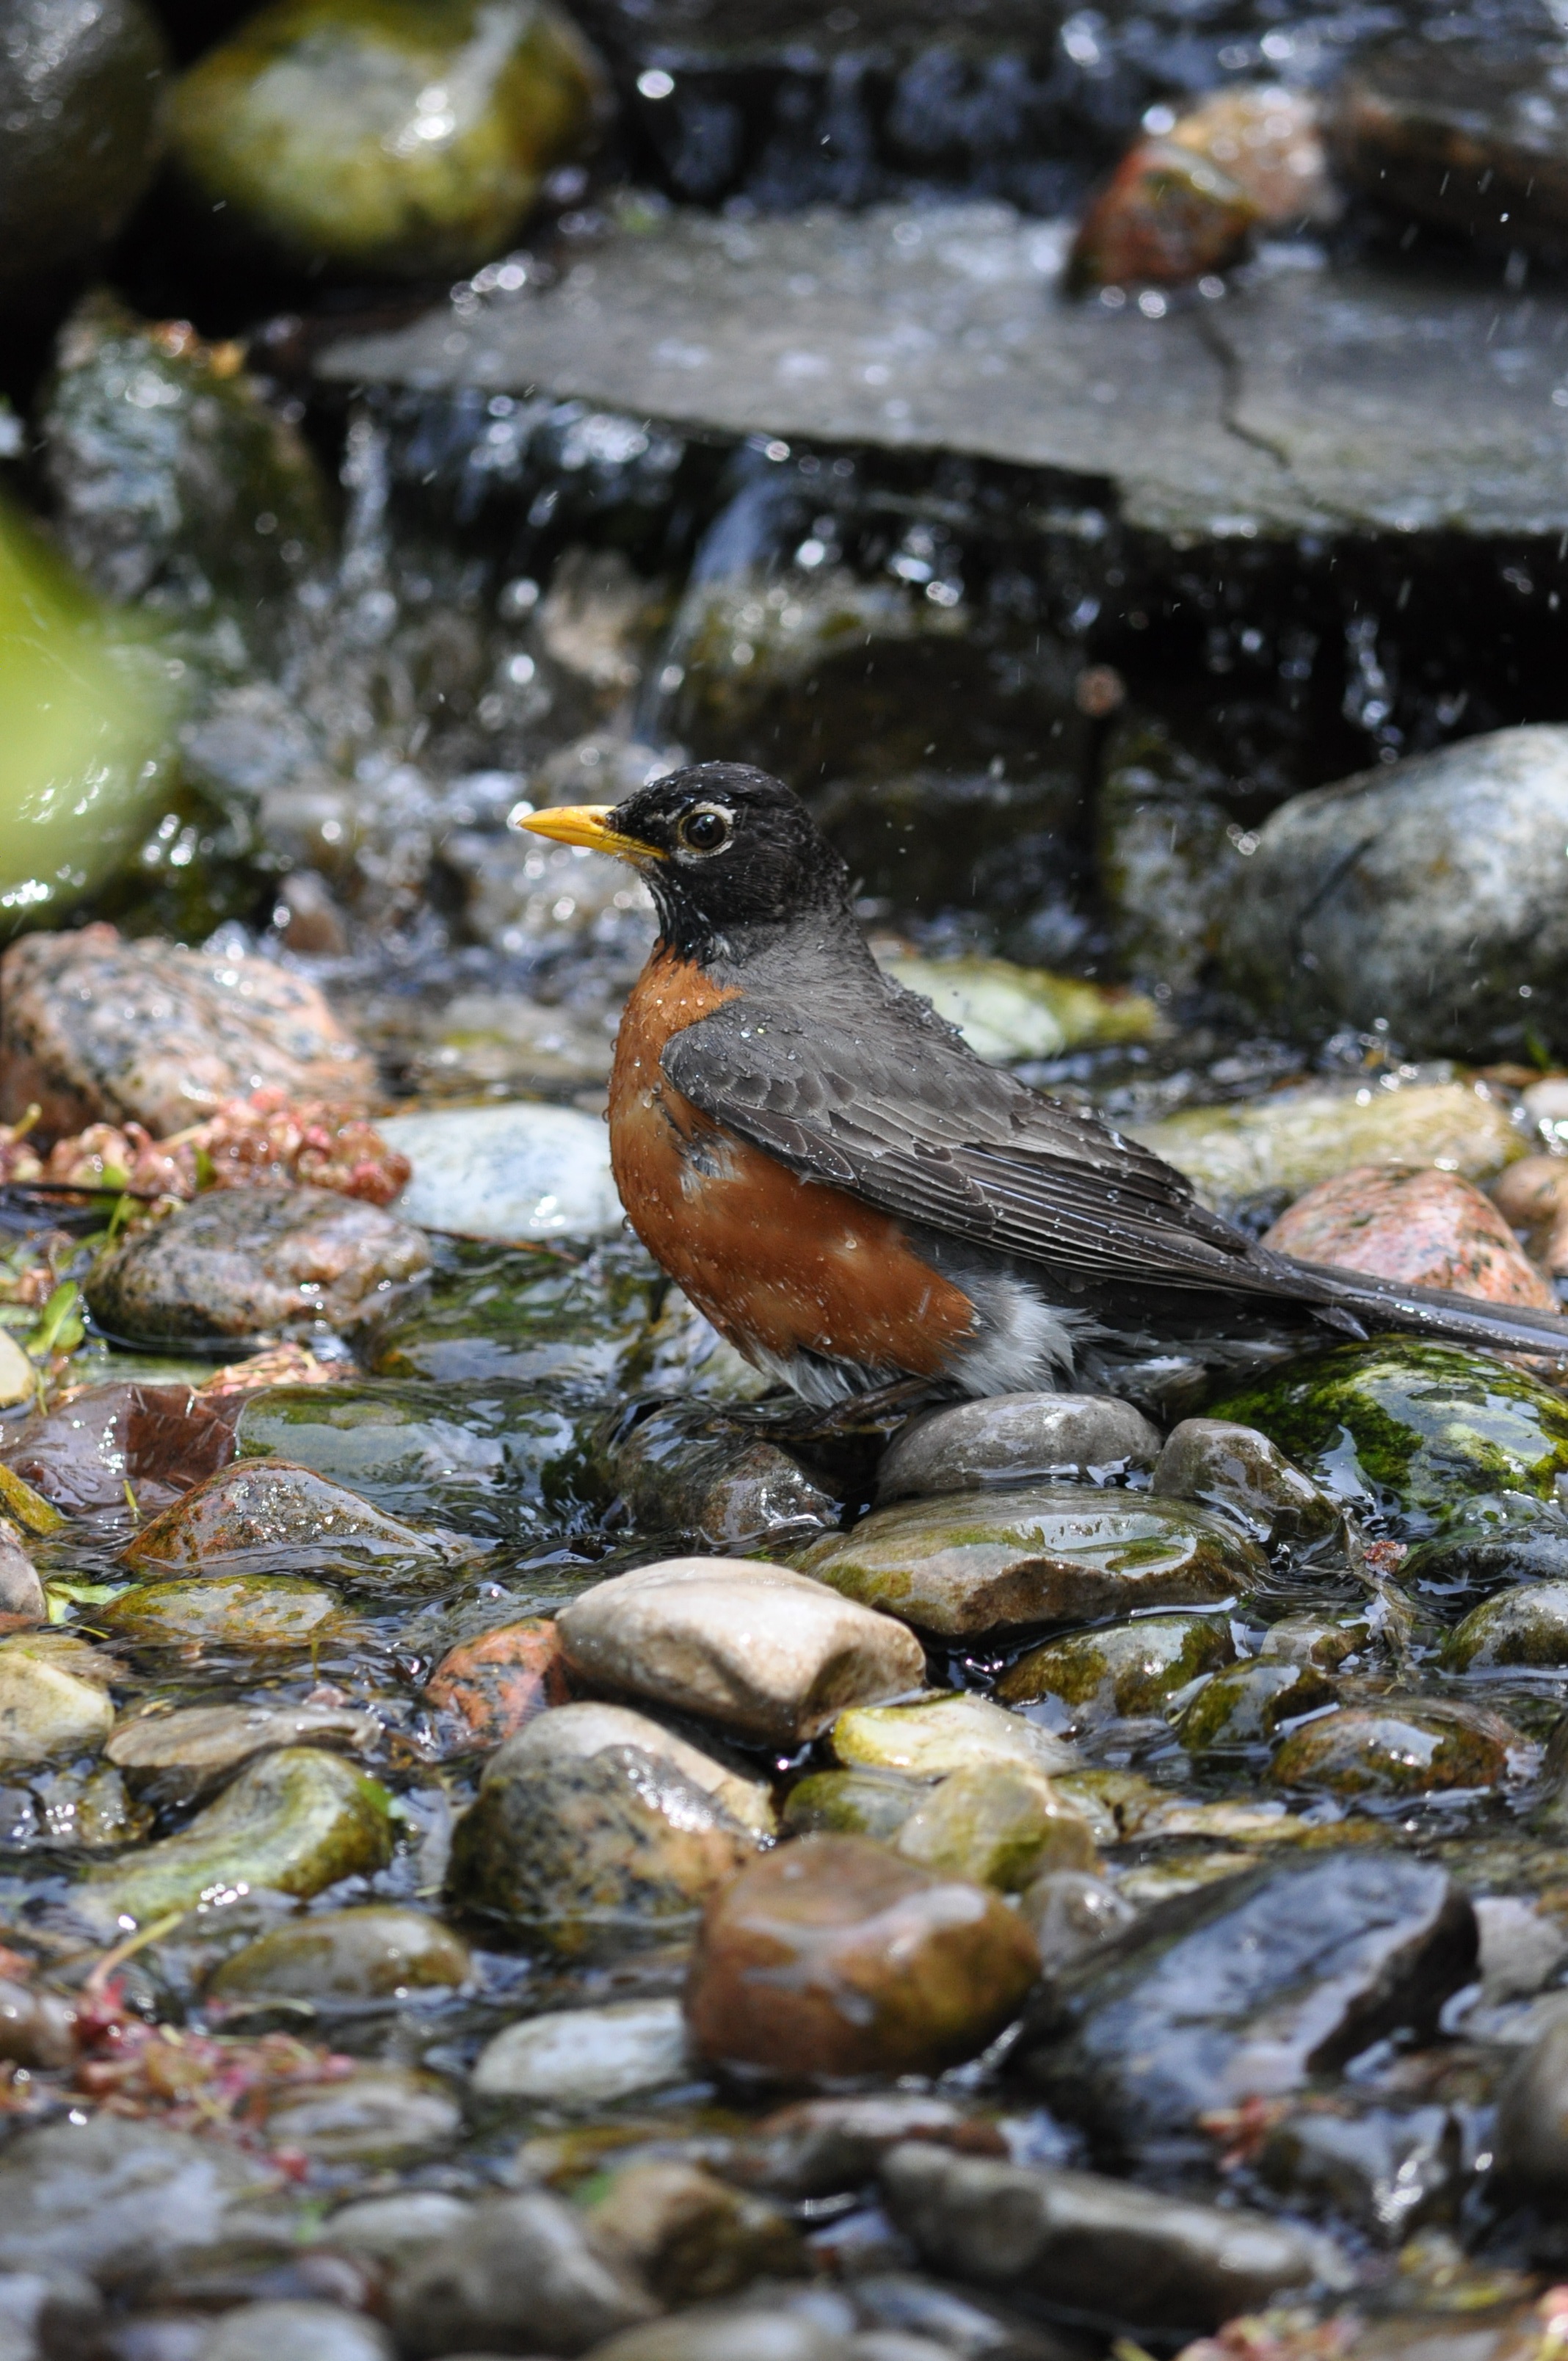
water, nature, rock, bird, leaf, pond, wildlife, stream, autumn, robin, season, fauna, songbird, duck, water feature, redbreast, perching bird